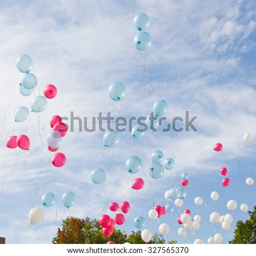
balloons released into the sky at the festival